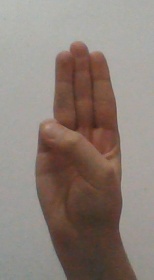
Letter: thaa